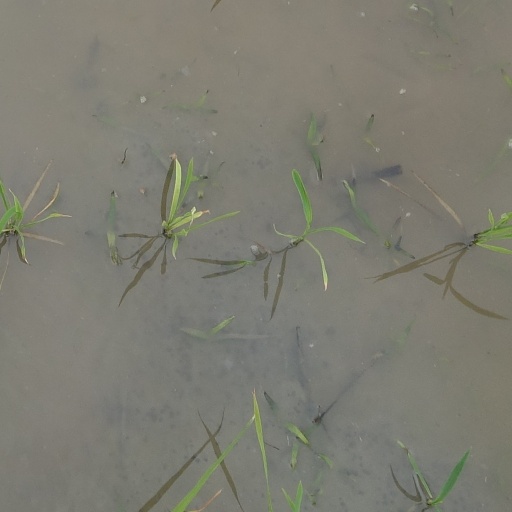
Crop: rice